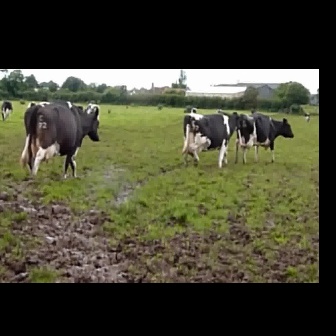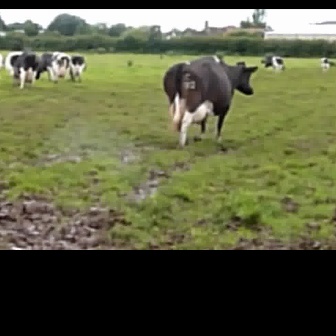
  Please identify the target specified by the bounding box [19,100,100,181] in the first image and locate it in the second image. Return the coordinates in [x_min,y_min,x_max,y_max] format.
Answer: [162,54,256,149]